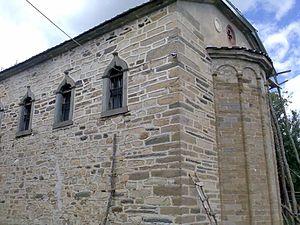
Tomino Selo est un village de l'ouest de la Macédoine du Nord, situé dans la municipalité de Makedonski Brod. Le village comptait 44 habitants en 2002.